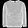
Label: Pullover